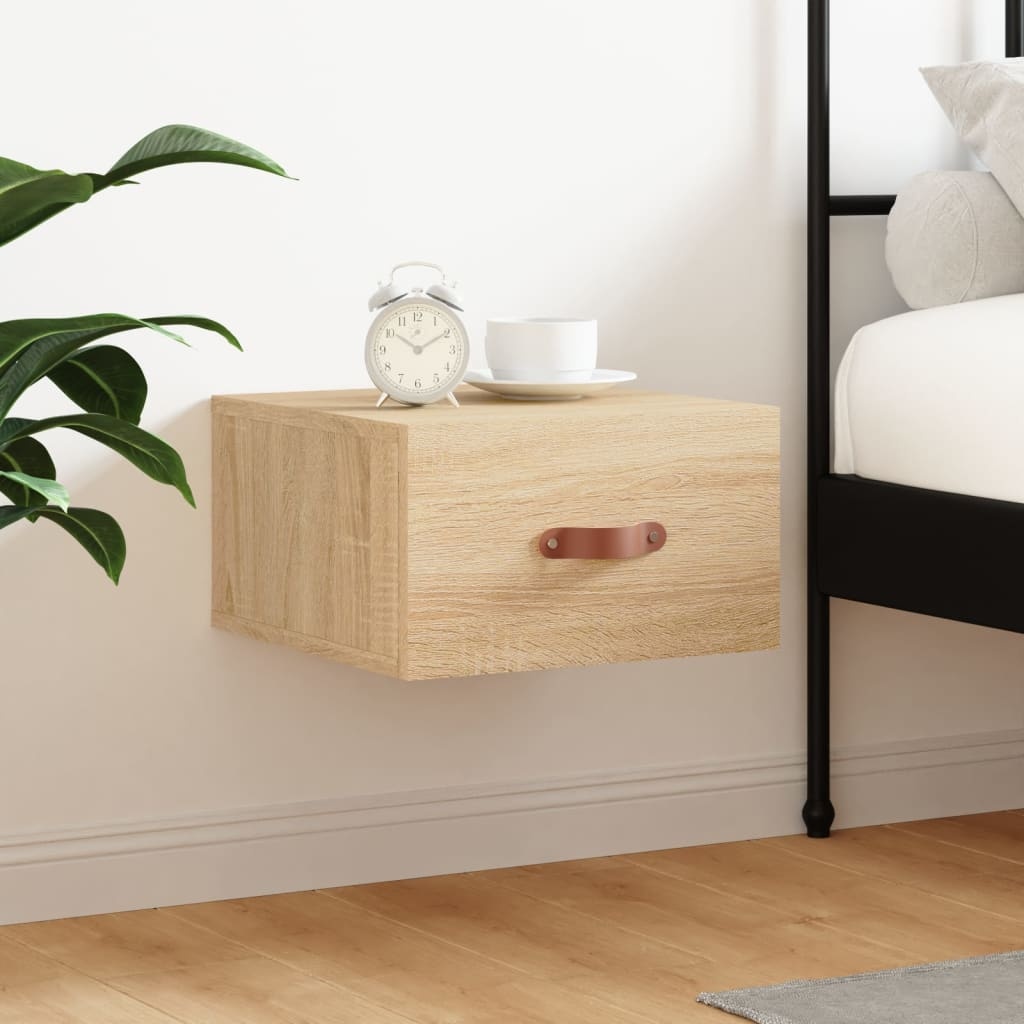
Wand-Nachttisch Sonoma-Eiche 35x35x20 cm
Dieser Wand-Nachttisch ist sowohl eine dekorative als auch eine praktische Ergänzung zu deiner Einrichtung. Langlebiges Material: Der Holzwerkstoff ist von außergewöhnlicher Qualität mit glatter Oberfläche und zeichnet sich durch Festigkeit, Stabilität und Widerstandsfähigkeit gegen Feuchtigkeit aus.Reichlich Stauraum: Der hängende Nachttisch bietet praktischen Stauraum, um die verschiedenen Dinge des täglichen Bedarfs gut organisiert und in Reichweite aufzubewahren.Wandmontage: Der schwebende Nachttisch nimmt keine Bodenfläche in Anspruch. Du kannst ihn einfach an die Wand hängen.Präsentation-Funktion: Du kannst auch deine Lieblingsfotos, Dekoartikel oder Zimmerpflanzen oben auf dem Schrank platzieren, um dein Zimmer zu bereichern. Gut zu wissen:Schrauben und Dübel sind für die Befestigung an der Wand nicht im Lieferumfang enthalten. Wir empfehlen, speziell für deine Wände geeignete Schrauben und Dübel zu finden und zu verwenden. Im Zweifelsfall wende dich an einen Fachmann. Bitte lese und befolge jeden Schritt der Anweisungen. Farbe: Sonoma-Eiche Material: Holzwerkstoff Maße: 35 x 35 x 20 cm (B x T x H) Zusammenbau erforderlich: Ja
Brand: vidaXL
Category: Furniture > Tables > Nightstands